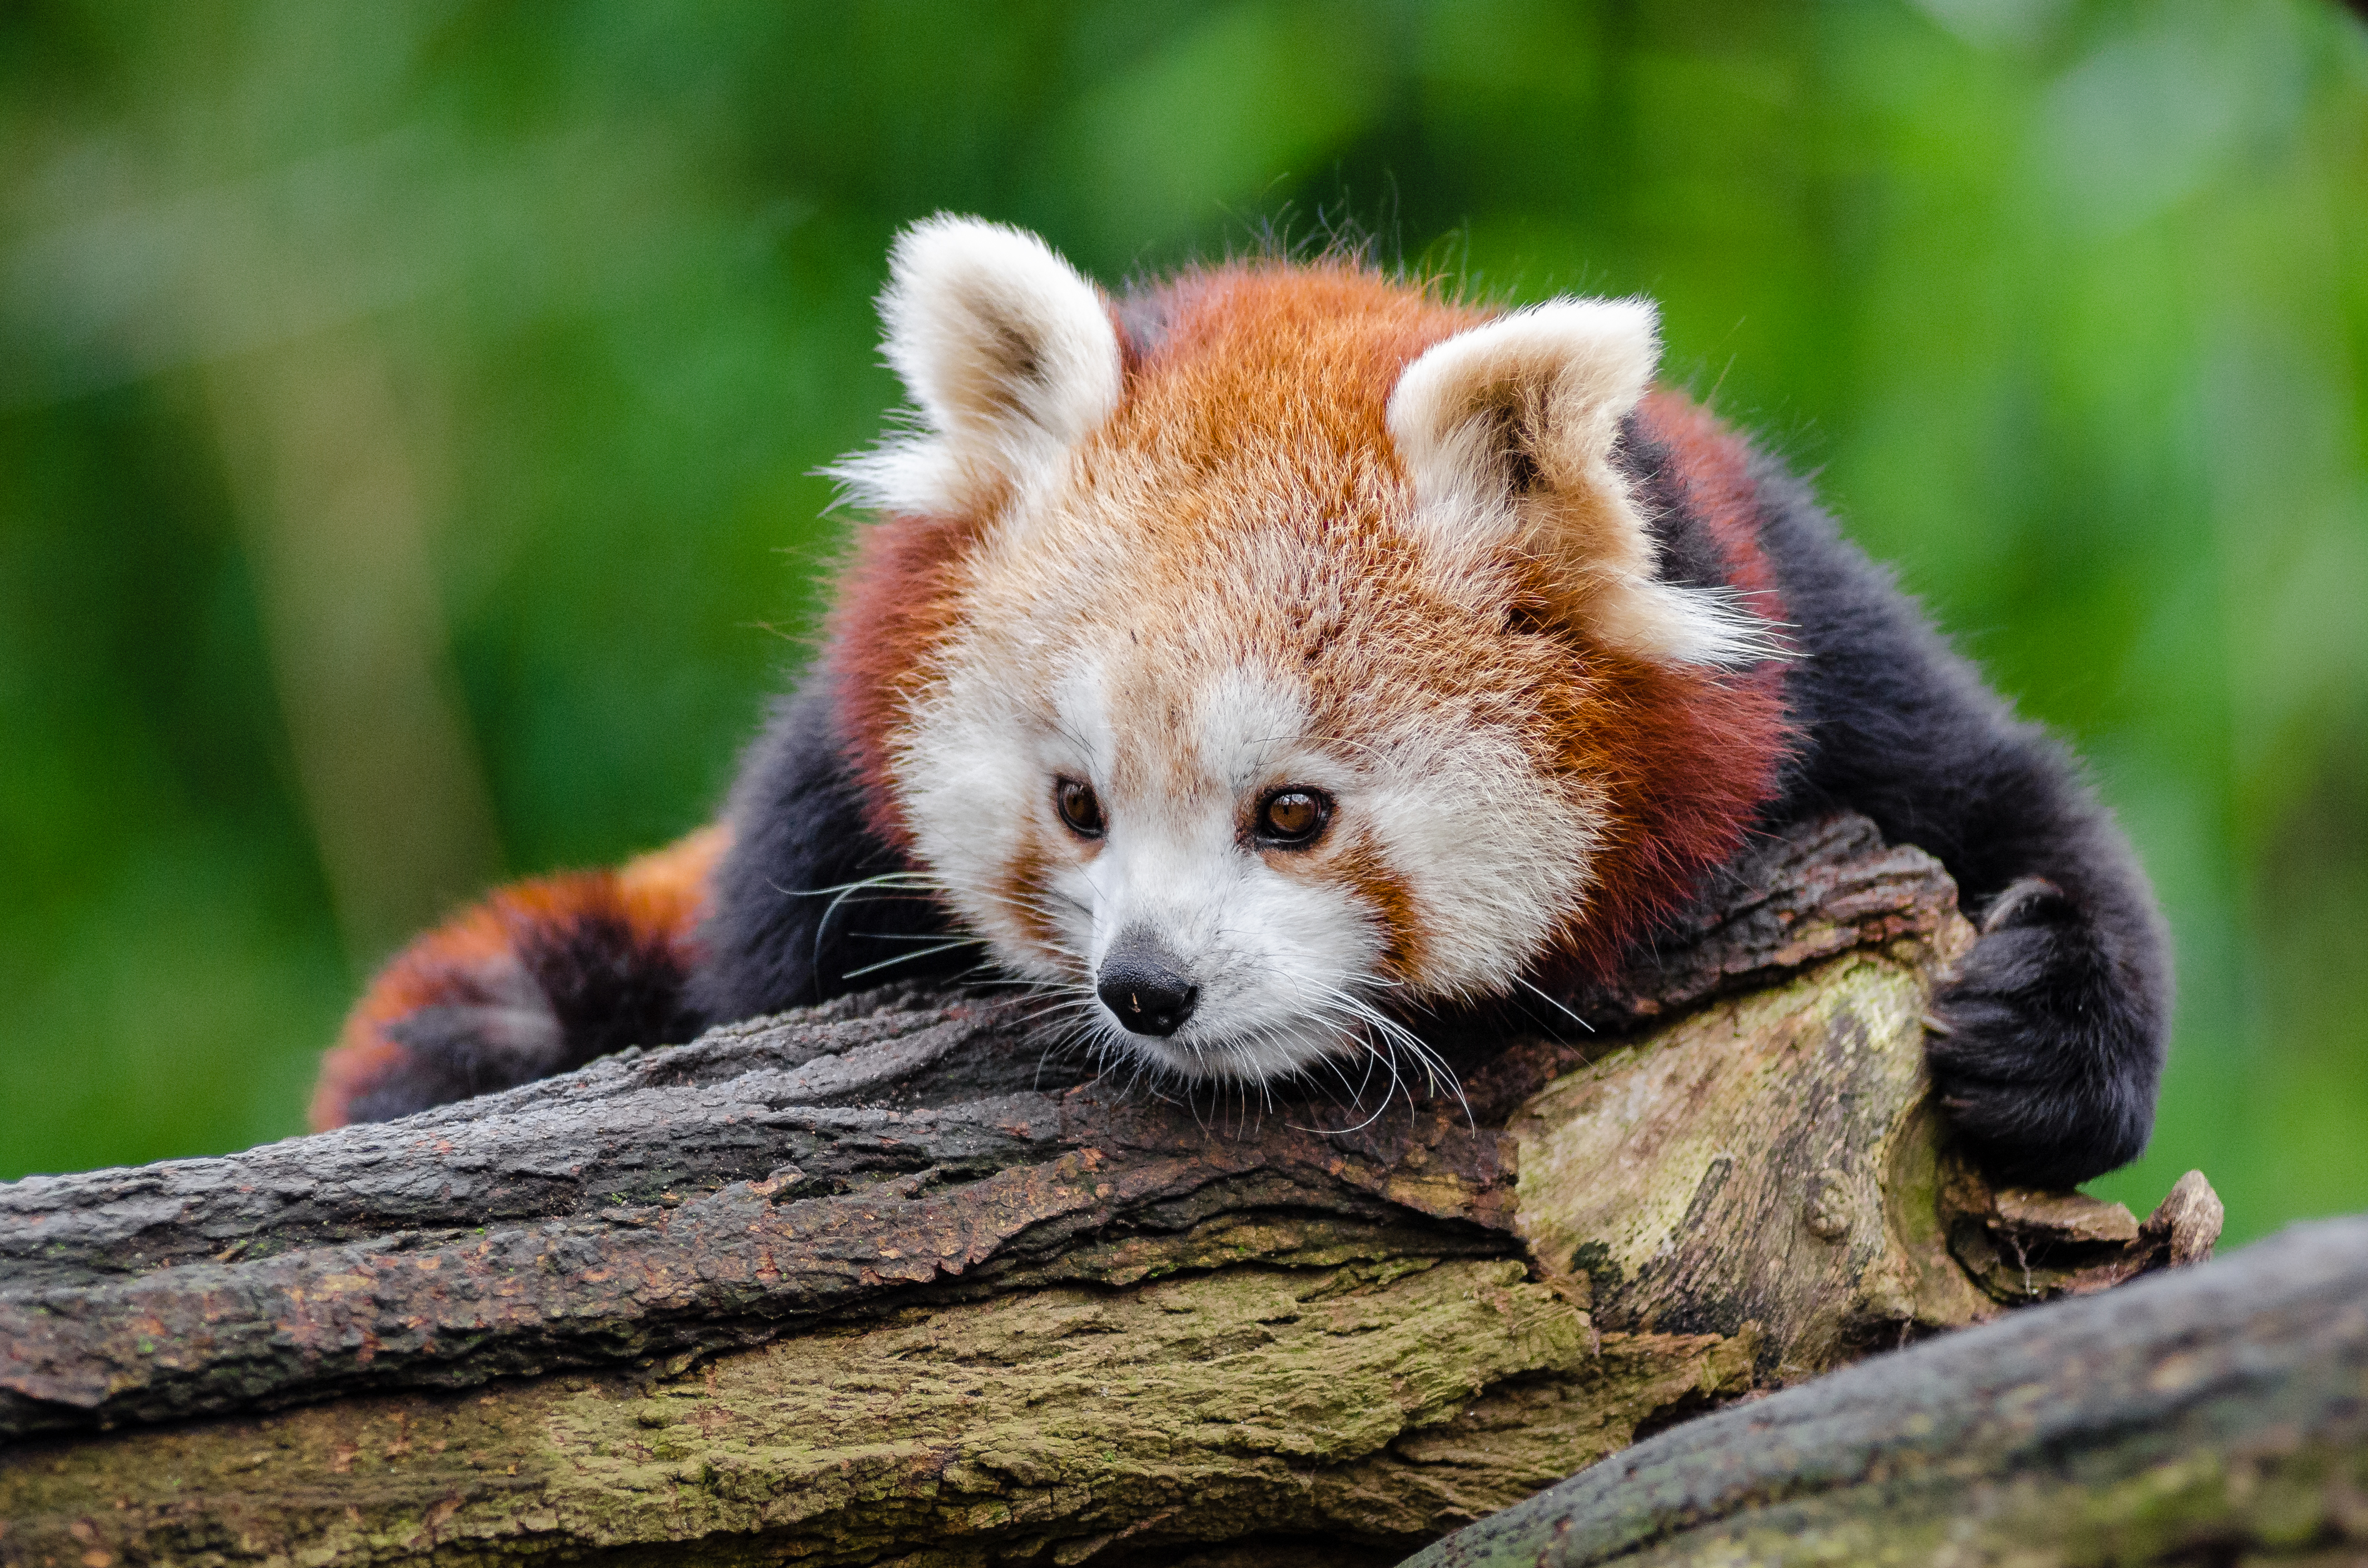
tree, nature, cold, winter, bokeh, vintage, sweet, feet, animal, cute, female, wildlife, zoo, fur, orange, young, green, high, red, foot, mammal, nikon, fauna, red panda, panda, 2015, face, nose, paw, tail, animals, ears, endangered, vertebrate, germany, deutschland, natur, paws, tier, iso, fell, gesicht, baum, adorable, bamboo, d7000, roter, kleiner, niedlich, sues, suess, species, bedrohte, tierart, tierpark, weiblich, jungtier, jung, ohren, schwanz, nase, bedroht, ailurus, fulgens, mozilla, firefox, wochenende, weekend, kalt, gr n, s s